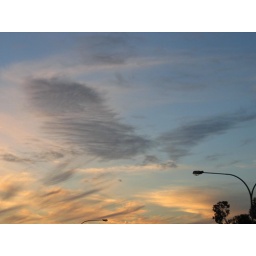
Looks like a bird in the sky